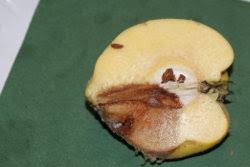
Waste category: biological